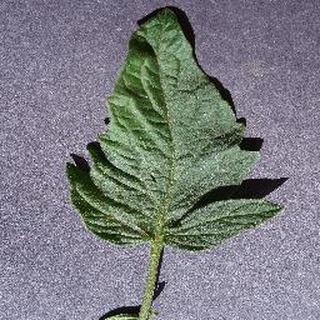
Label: healthy_tomato